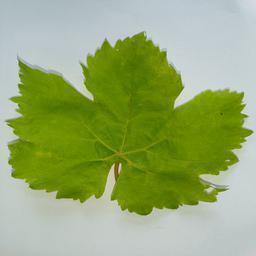
Label: Healthy Leaves